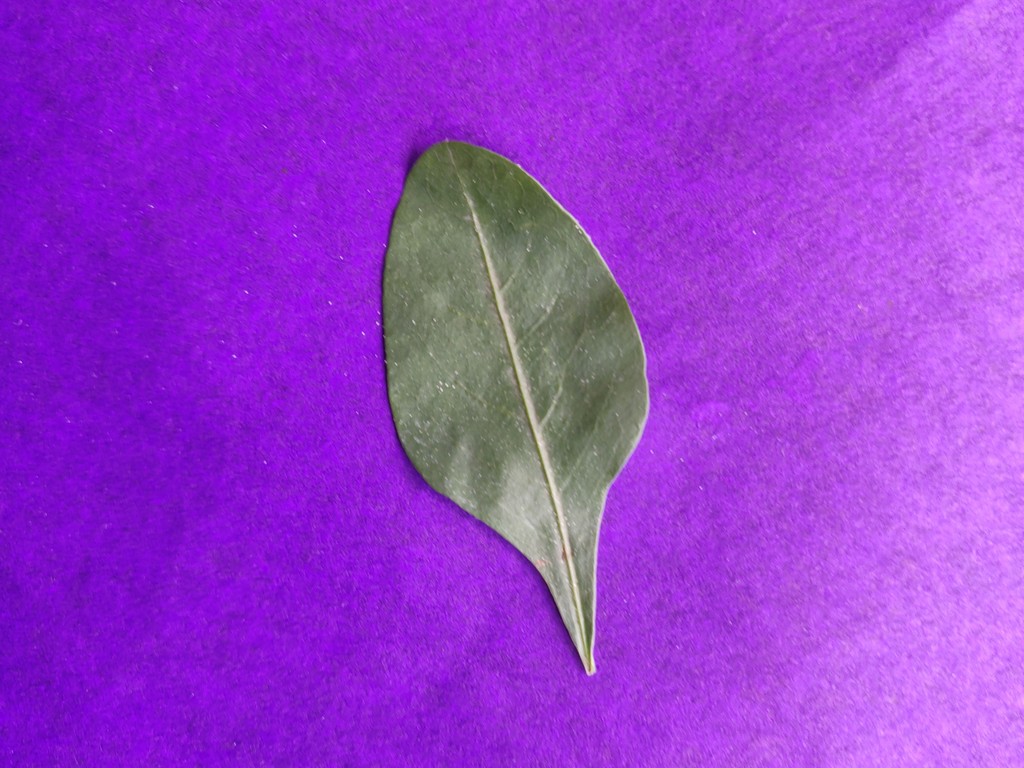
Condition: Healthy
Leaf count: single
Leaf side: front